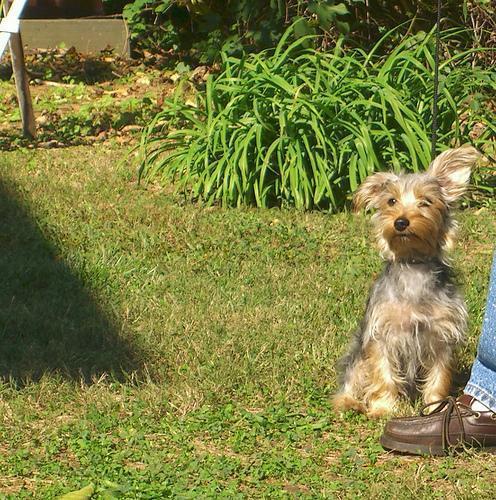
silky_terrier